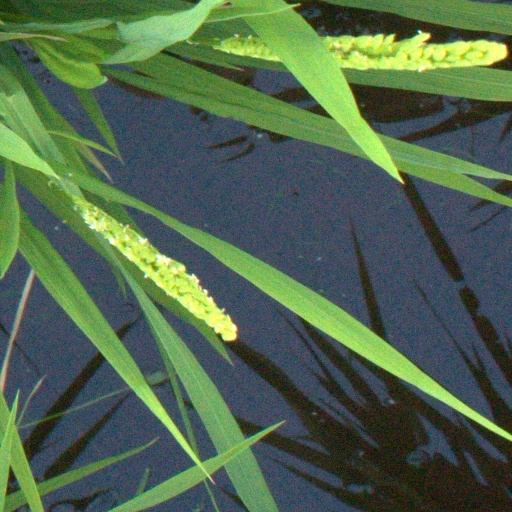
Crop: rice